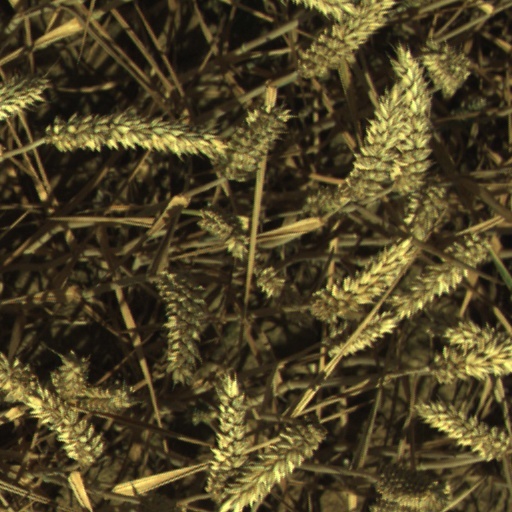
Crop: wheat